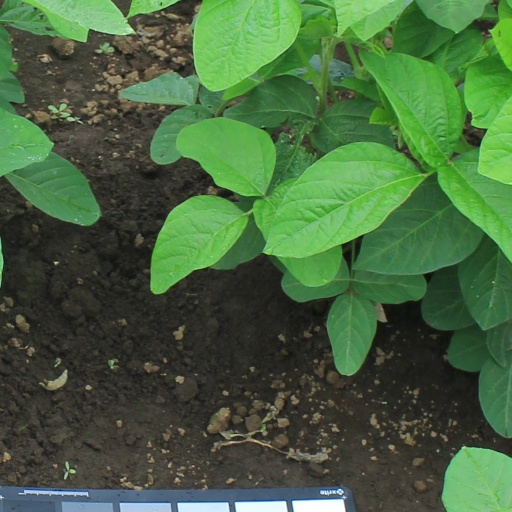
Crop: soybean